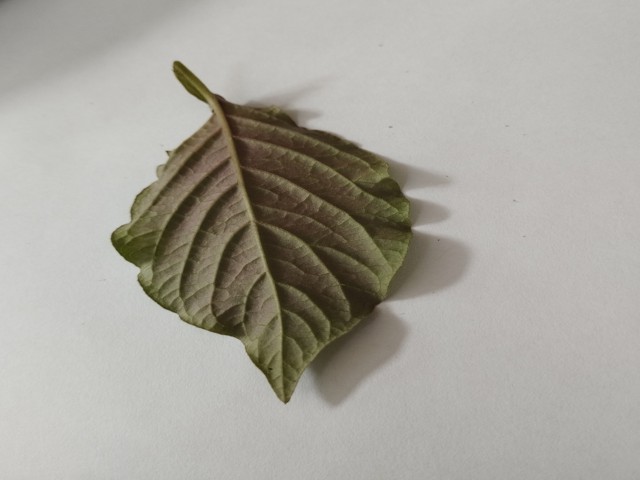
Plant: apang